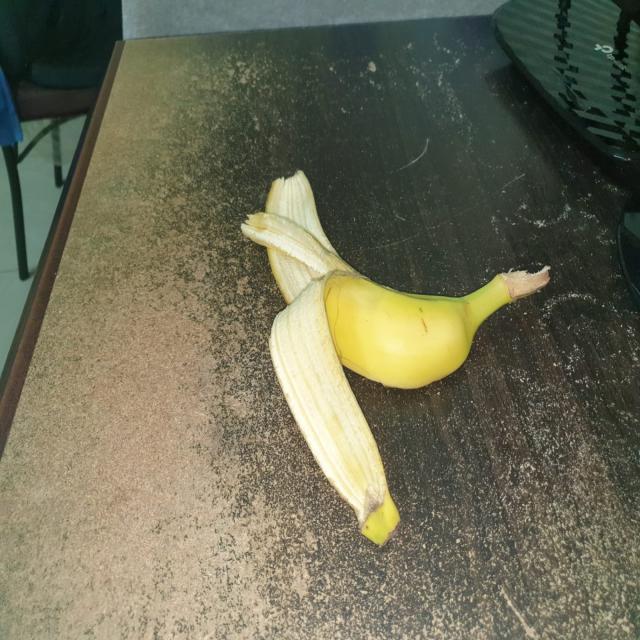
Label: bananas